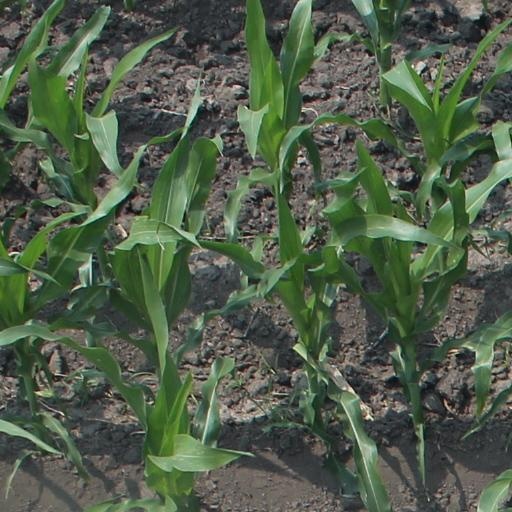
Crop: maize; corn